One Time (Justin Bieber song)

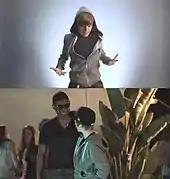
A teenager stands in front of a gray-azure backdrop and stands with an adult on the concrete outside of a pool.

The music video, directed by Vashtie Kola, was posted by Bieber on his YouTube channel on June 13, 2009, almost a month before the single was released to iTunes. Bieber's mentor, Usher and one of his closest friends, Ryan Butler make appearances in the video. It features Bieber clad in a grey hooded sweatshirt grinning mischievously into the camera. As of May 2025, the video had been viewed over 800 million times on YouTube. Bieber made a comment stating "It was really cool going from my webcam to professional videos". In a review of the video "Entertainment Weekly"'s Leah Greenblat said: "Bieber does seem to share many of the qualities that made his idols the pop/R&B superstars they've become, including a clear, supple voice, pinup-boy looks, and bona fide instrument skills".